Declaration of Interdependence

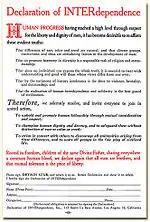
A copy of Durant's Declaration of INTERdependence

On April 8, 1944 American philosopher and historian Will Durant was approached by two leaders of the Jewish and Christian faiths, Meyer David and Dr. Christian Richard about starting "a movement, to raise moral standards." He suggested instead that they start a movement against racial intolerance and outlined his ideas for a "Declaration of Interdependence". The movement for the declaration, Declaration of INTERdependence, Inc., was launched at a gala dinner at the Hollywood Roosevelt Hotel on March 22, 1945 attended by over 400 people including Thomas Mann and Bette Davis. The Declaration was read into the "Congressional Record" on October 1, 1945 by Ellis E. Patterson.